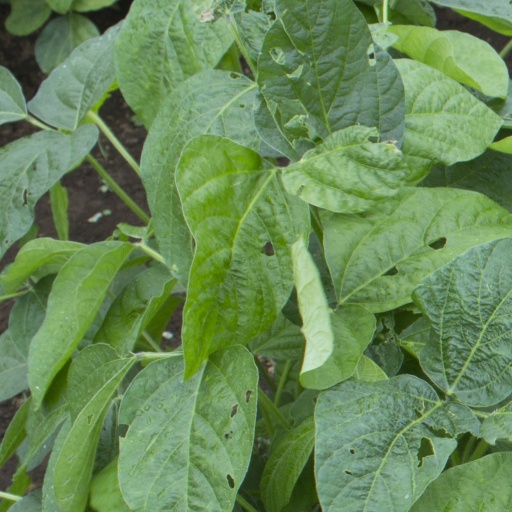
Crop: soybean